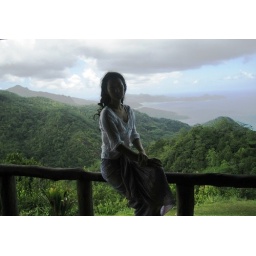
National Park, Missions, where child labourers are kept captive surrounded by dragon blood, cinnamon trees, wild lemon grass